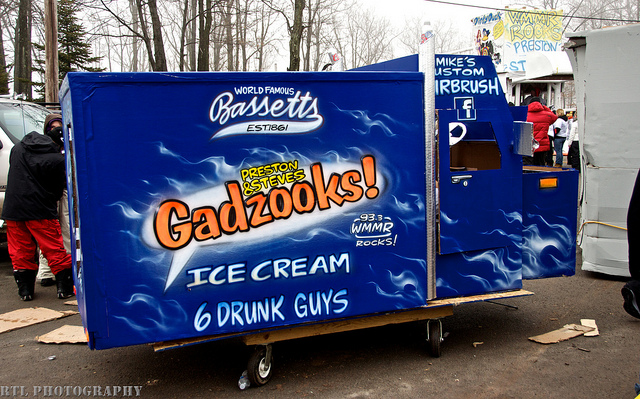
A blue truck advertises ice cream in a parking lot.